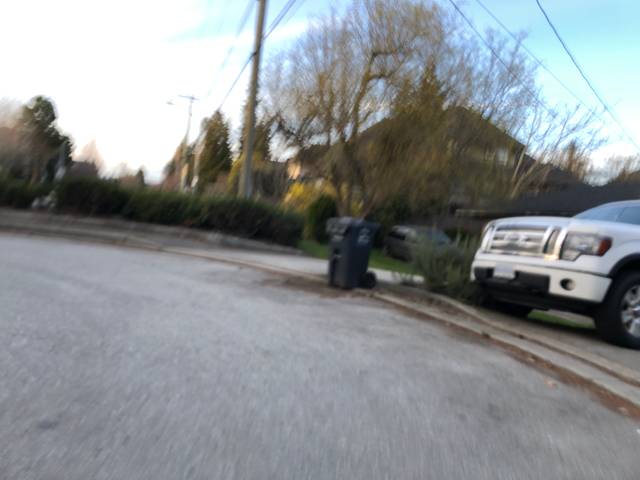
Region: Canada
Coordinates: 49.155, -123.122